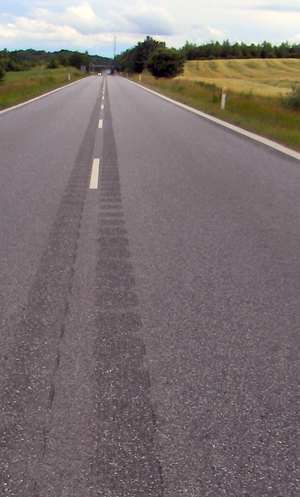
Rumlestriber
Nedfræsede rumlestriber på primærrute 6
Rumlestriber eller rumleriller er enten forhøjede striber på vejbanen eller fordybninger i vejbanen.